Anne Clark (poet)

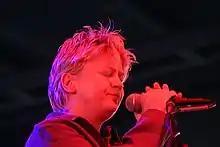
Anne Clark live in concert (M'era Luna Festival) in Hildesheim (Germany) 2004

After several months of reorientation, Clark eventually released "The Law is an Anagram of Wealth" in 1993, once again in collaboration with other musicians and completed a major European Tour.